Anton Reisenegger

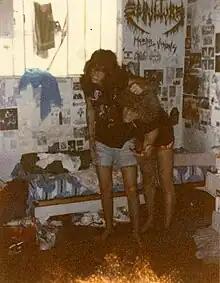
Max Cavalera (left) and Anton Reisenegger

On 28 December 1985, Reisenegger formed Pentagram with Juan Pablo Uribe (guitar), and Eduardo Topelberg (drums). By 1987, the band had recorded a demo ("Demo I") in which Reisenegger also played bass guitar. Due to limited media coverage of the genre at the time, recognition was achieved by word of mouth and through fans distributing tape recordings. This marketing method made "Demo I" popular within the Chilean extreme metal underground scene.